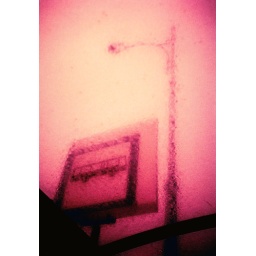
there's a dark huddle at the bus stop, umbrellas arranged in a sad bouquet